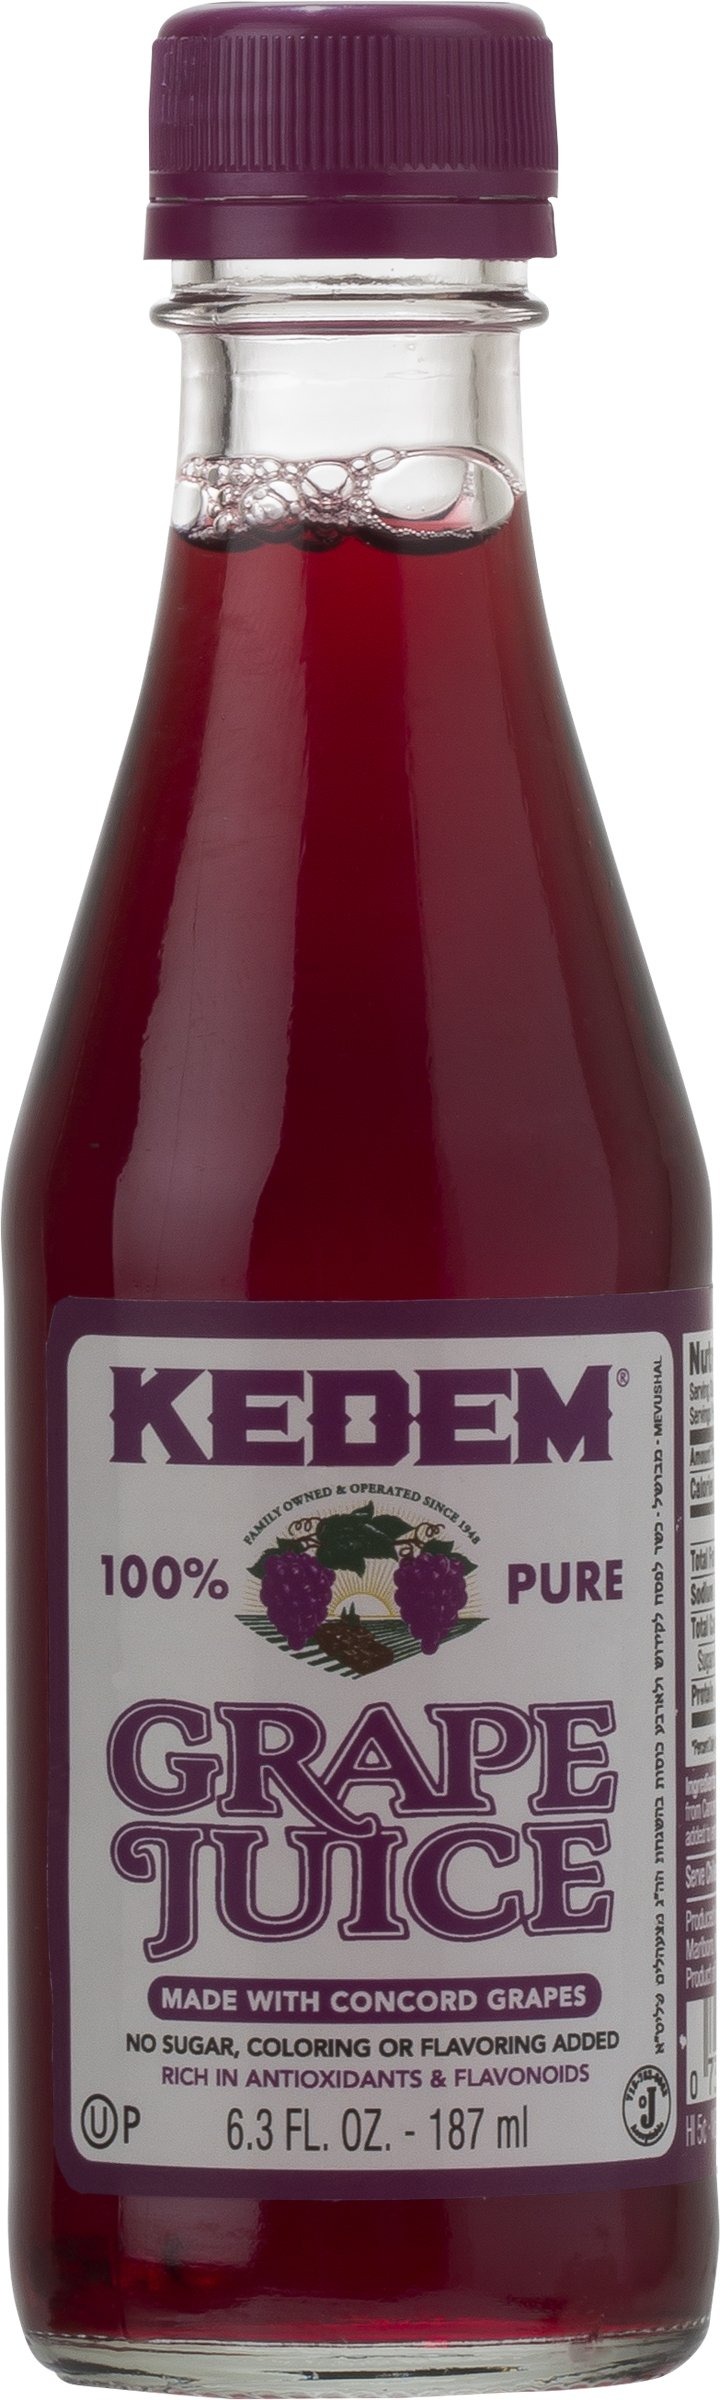
Item Name: Kedem Concord Grape Juice, 6.3000-ounces (Pack of 24)
Bullet Point 1: Pack of twenty four, 6.3-ounce bottles (total of 151.2 ounce)
Bullet Point 2: 100% pure juice; no sugar added; no artificial colors or flavors
Bullet Point 3: Product of USA
Value: 151.2
Unit: Fl Oz

Price: 1.33